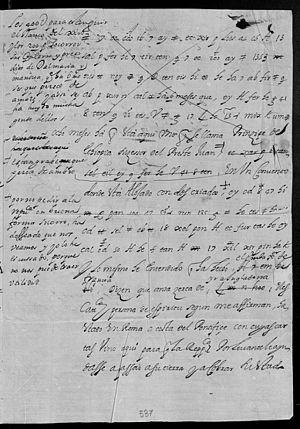
Zaga Christ, né vers 1610 et mort à Rueil en France le 22 avril 1638 après qu'il y a été emprisonné, est le fils de l'empereur d'Éthiopie Arzo. Ayant fui son pays, il se réfugie au Proche-Orient, puis en Europe, souhaitant partir reprendre le pouvoir en Afrique. Les circonstances de sa vie et de sa mort ont été l'objet de nombreux récits romancés.